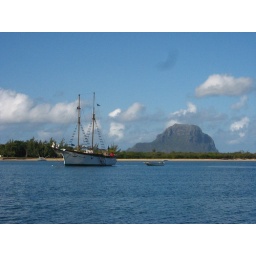
near black river